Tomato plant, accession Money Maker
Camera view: horizontal (90 deg, fisheye); turntable rotation: 0 degrees
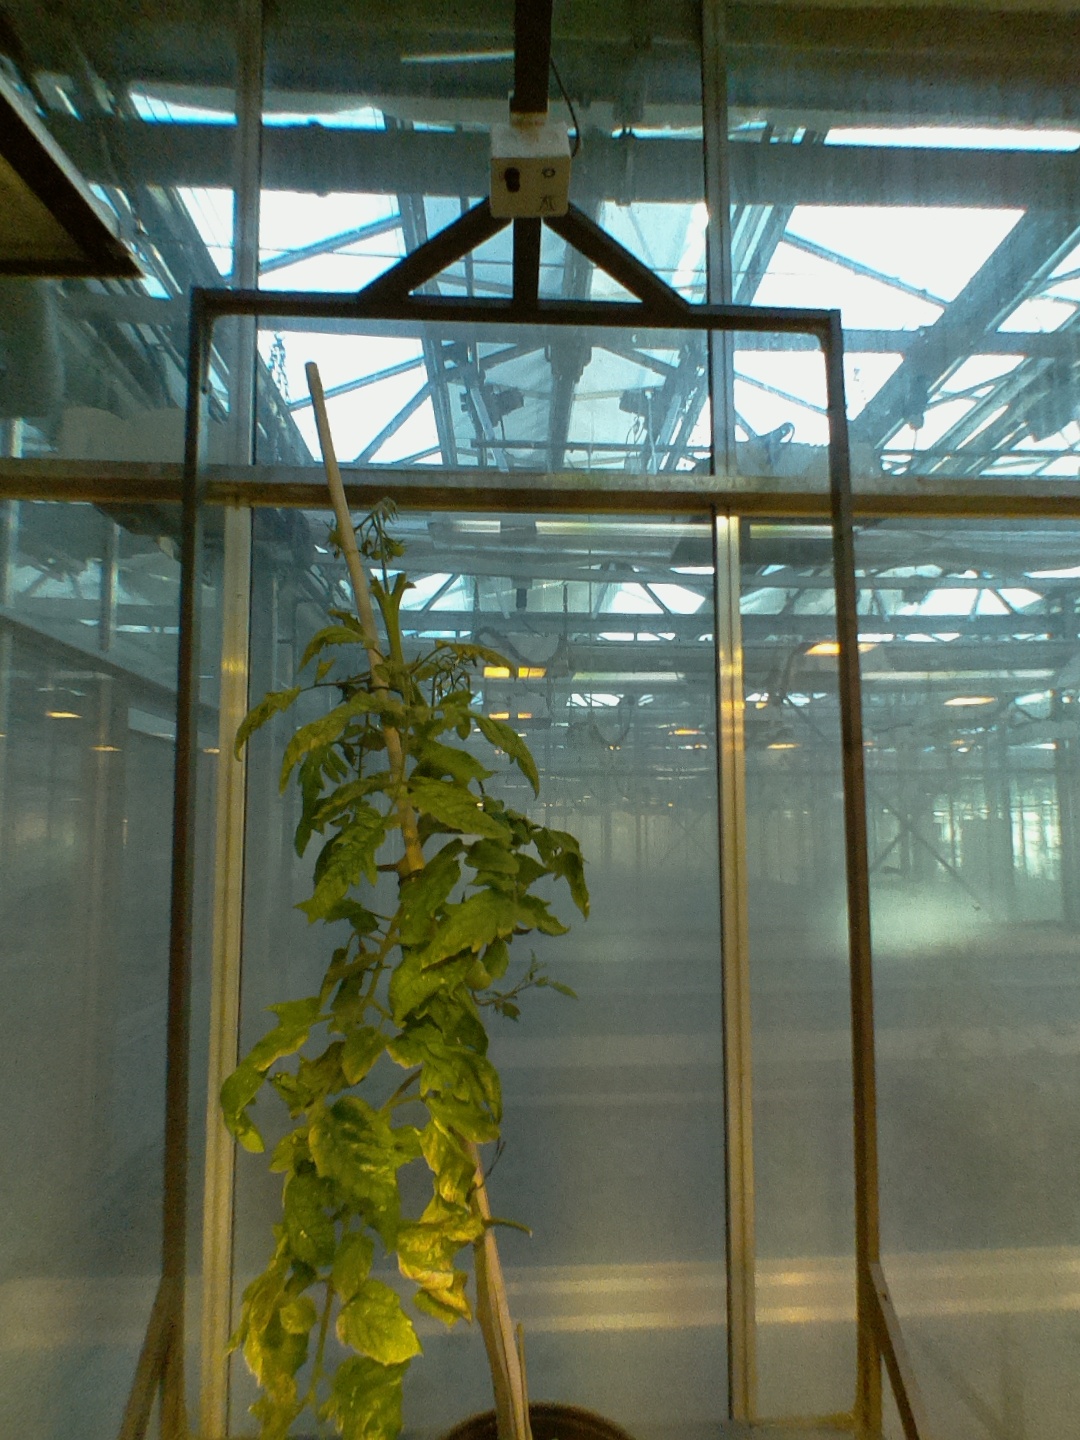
BBCH growth stage 78: 80% -90% of final fruit size